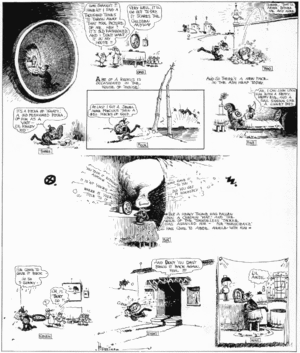
La bande dessinée aux États-Unis apparaît en 1842 mais il faut attendre le développement de la presse écrite pour que celle-ci se développe. En effet, les éditeurs de journaux proposent dans les dernières pages des quotidiens des comic strips qui servent entre autres à fidéliser le lecteur.